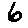
Label: 6